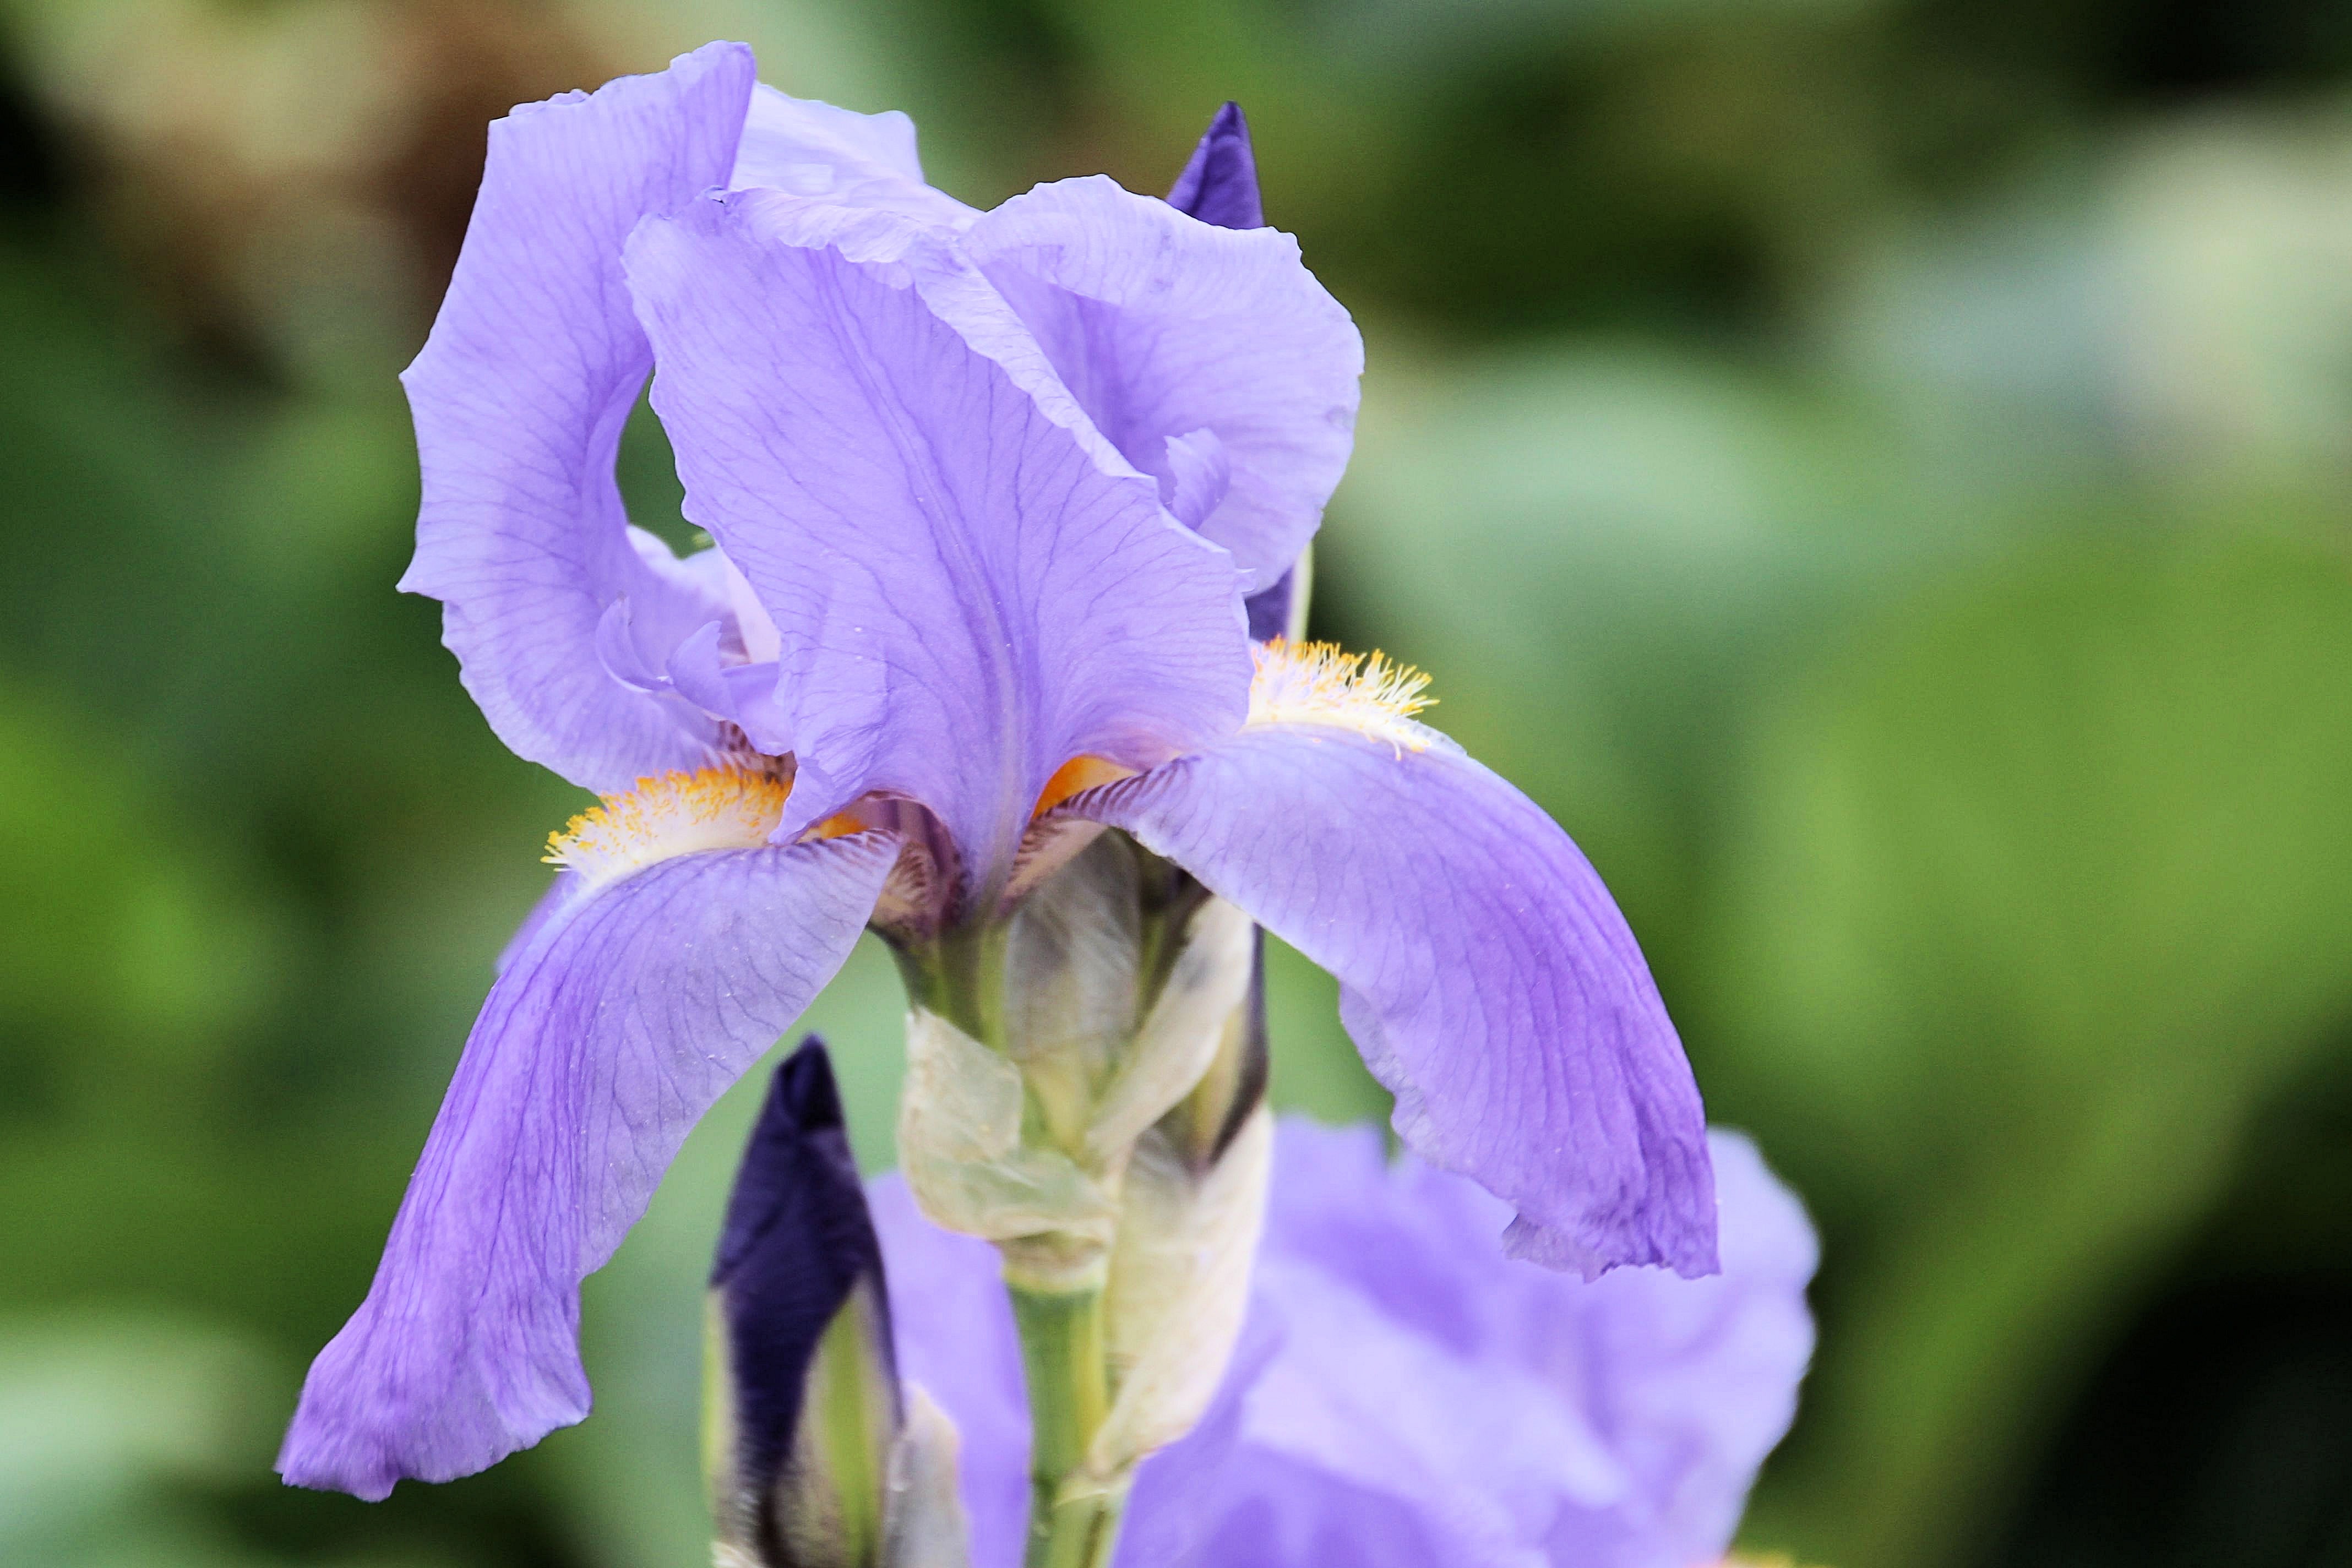
blossom, plant, flower, petal, bloom, botany, blue, flora, wildflower, iris, eye, violet, organ, lily, macro photography, flowering plant, iris versicolor, land plant, iris family